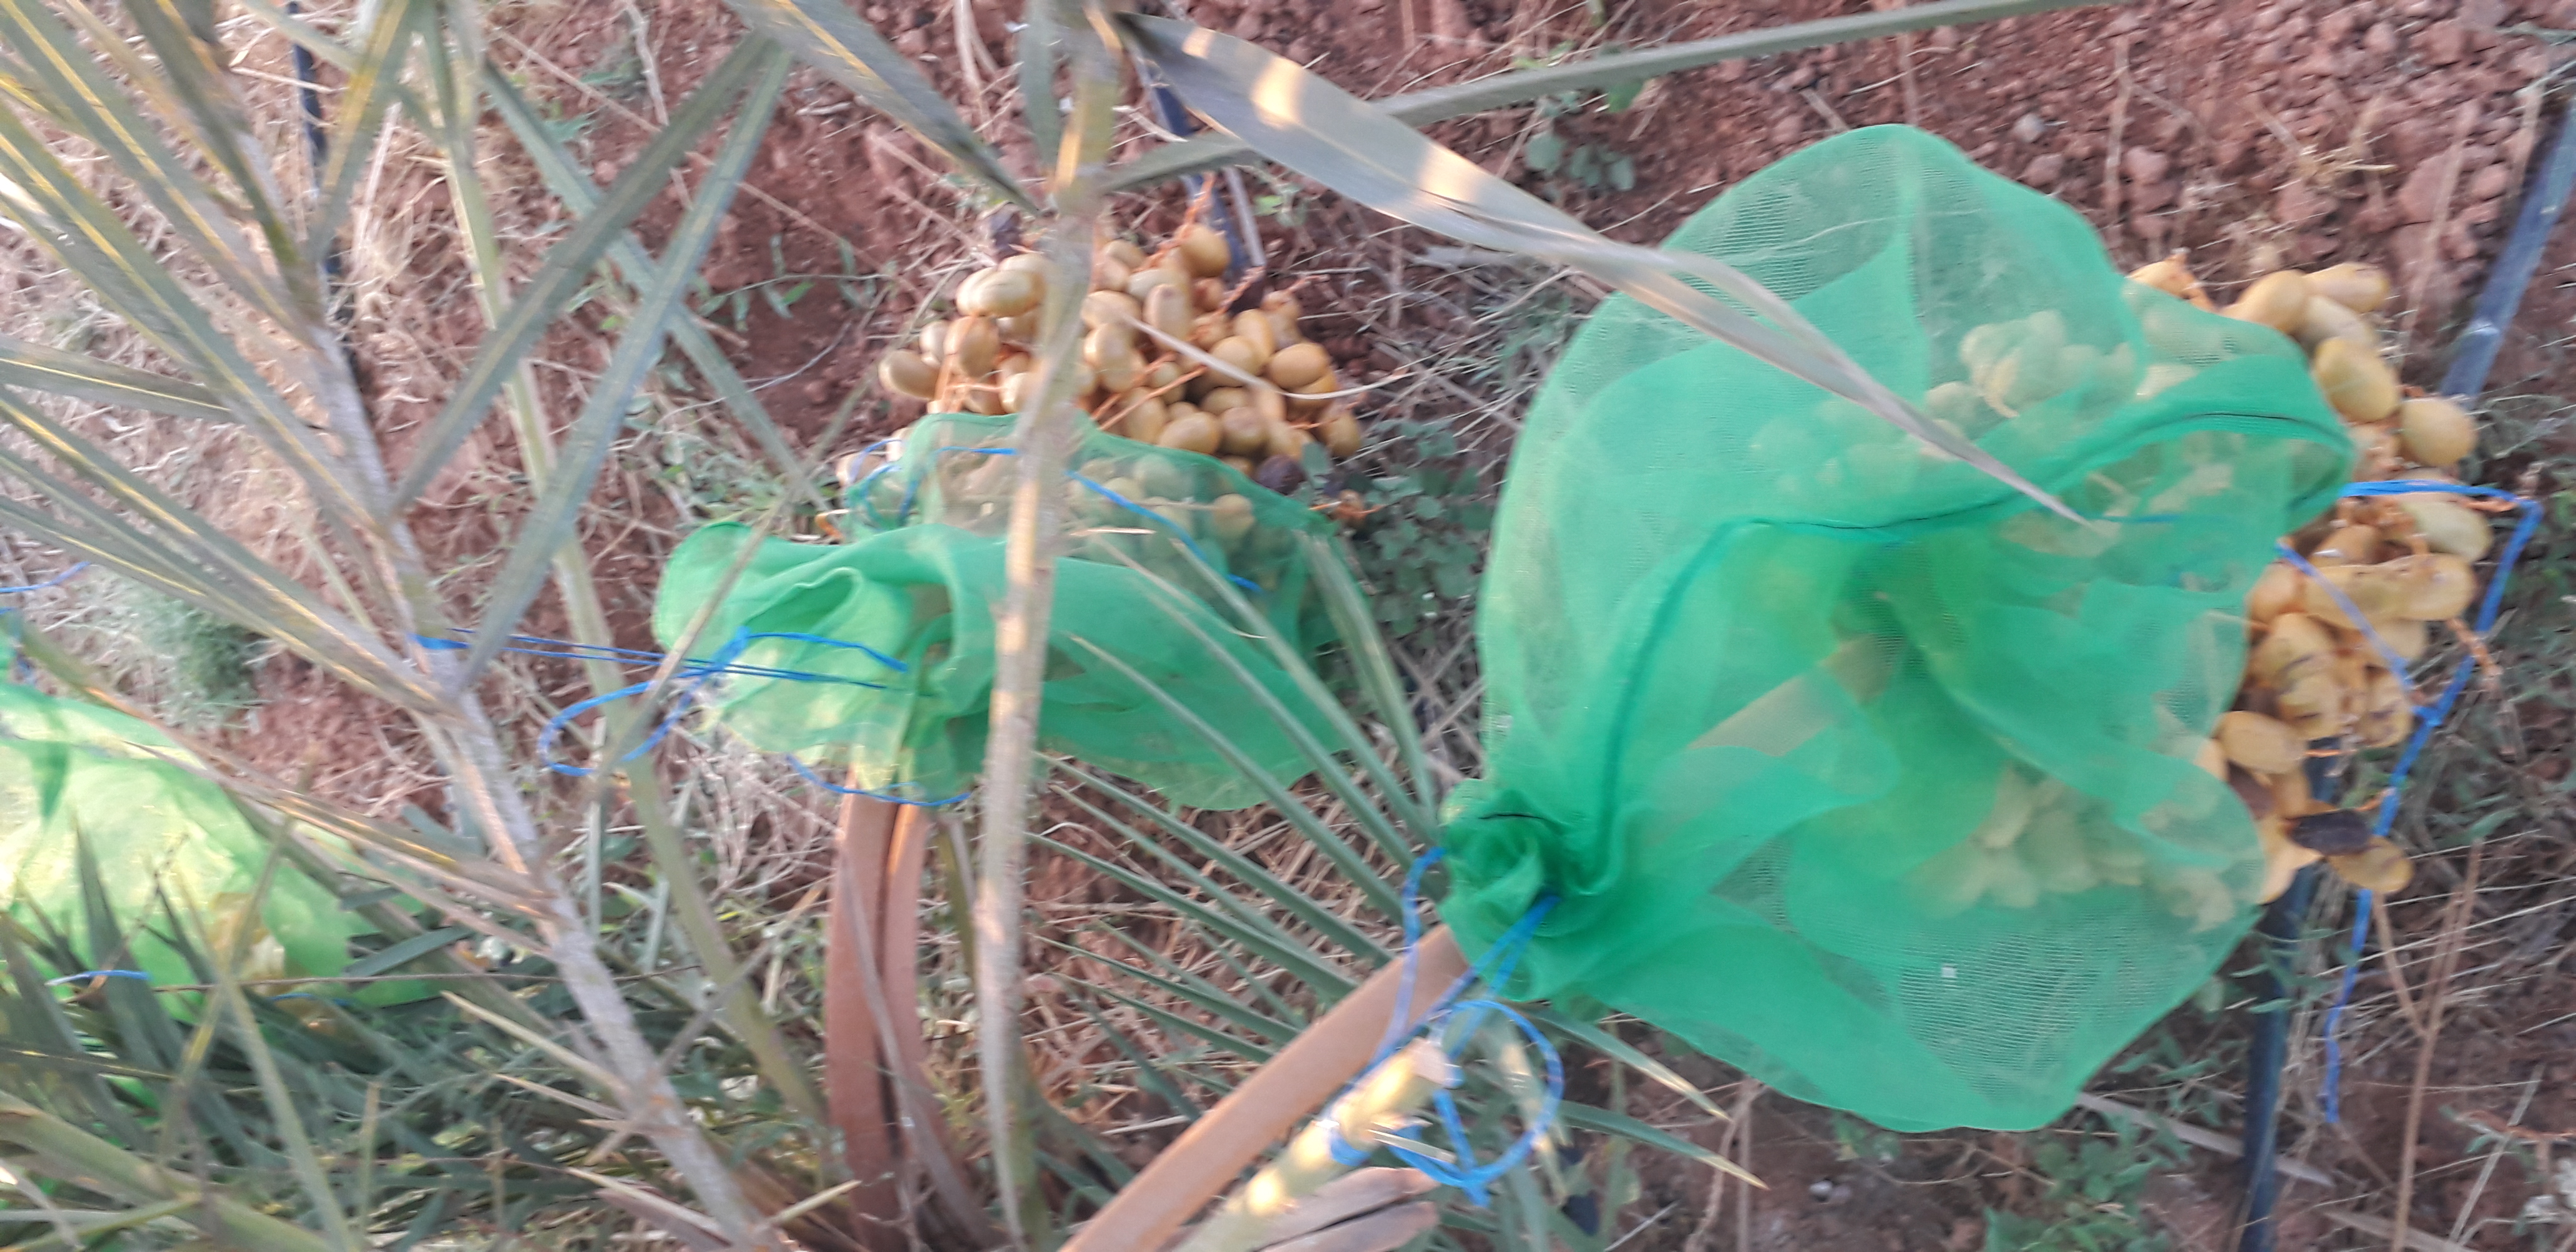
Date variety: Boufagous